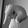
ASL letter: Q